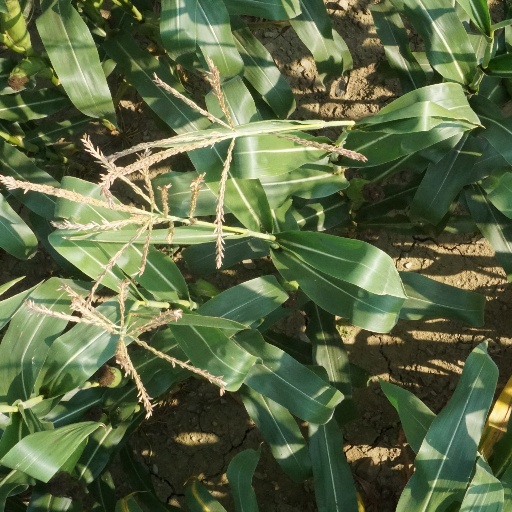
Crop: maize; corn